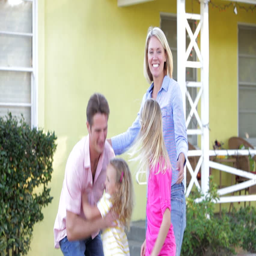
family come out of front door and stand outside smiling at camera .